Nigeria

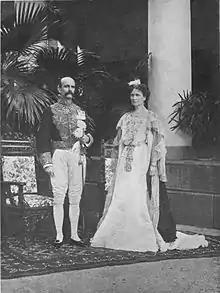

By 1902, the British had begun plans to move north into the Sokoto Caliphate. British General Lord Frederick Lugard was tasked by the Colonial Office to implement the agenda. Lugard used rivalries between many of the emirs in the southern reach of the caliphate and the central Sokoto administration to prevent any defence as he worked towards the capital. As the British approached the city of Sokoto, Sultan Muhammadu Attahiru I organized a quick defence of the city and fought the advancing British-led forces. The British force quickly won, sending Attahiru I and thousands of followers on a Mahdist "hijra". In the northeast, the decline of the Bornu Empire gave rise to the British-controlled Borno Emirate which established Abubakar Garbai of Borno as ruler.